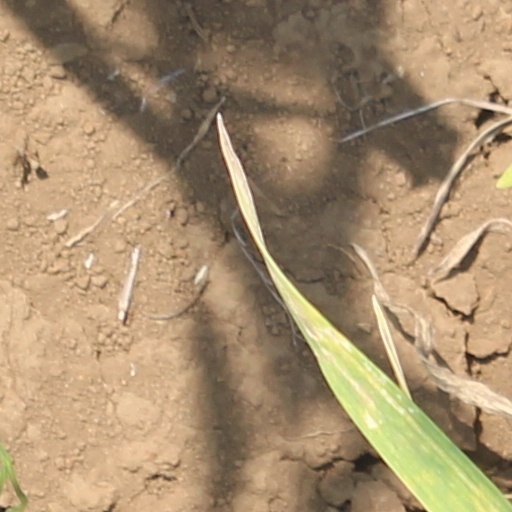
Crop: wheat